Marine Aviation Training Support Group 22

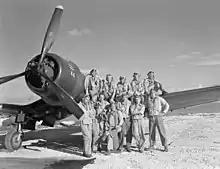
VMF-113 pilots pose for a photo on Engebi Island, 1944.

VMF-133 covered landings at Ujelang Atoll, and contributed to the neutralizations of Wotje Atoll, Maloelap Atoll, and Mili Atoll.